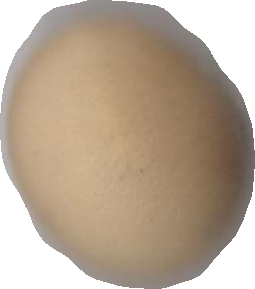
Variety: Dega